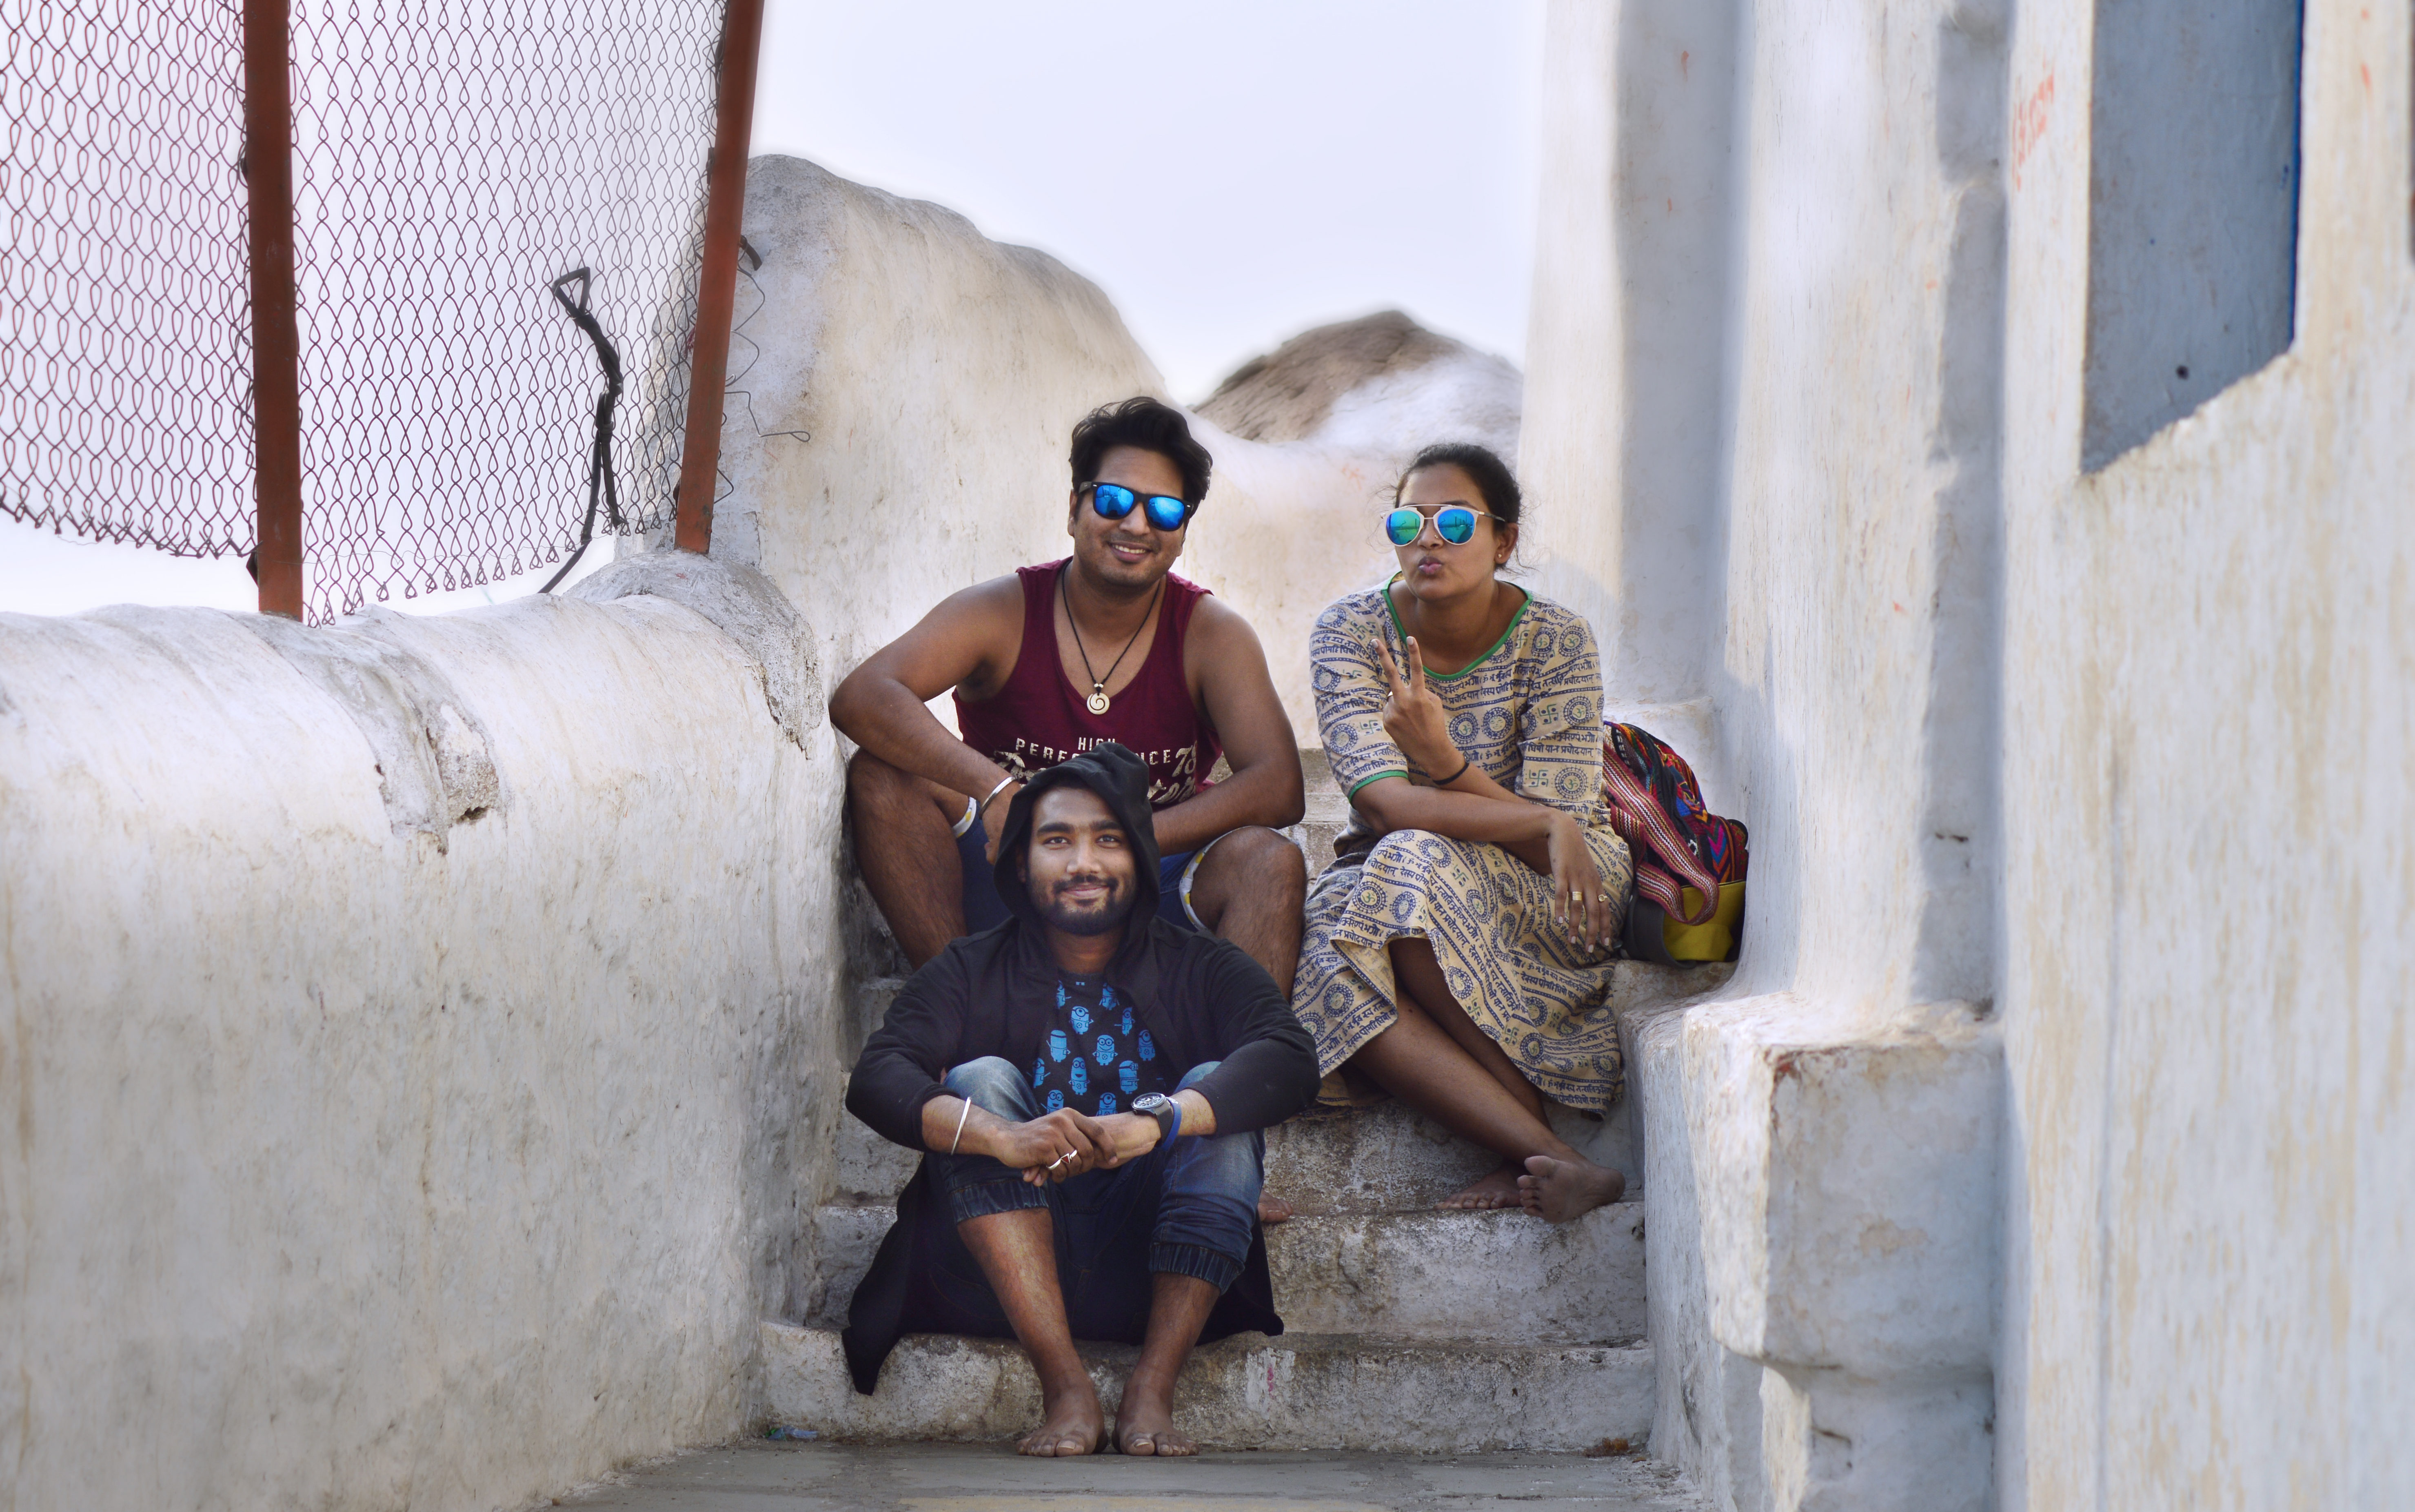
man, vacation, temple, tourism, recreation, fun